Russian Armenia

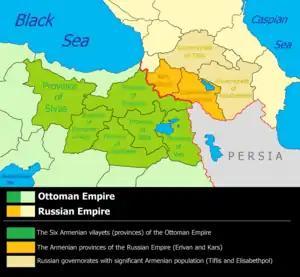
Armenia divided between the Russian and Ottoman empires, 1828–1917

Russian Armenia is the period of Armenian history under Russian rule from 1828, when Eastern Armenia became part of the Russian Empire following Qajar Iran's loss in the Russo-Persian War (1826–1828) and the subsequent ceding of its territories that included Eastern Armenia per the out coming Treaty of Turkmenchay of 1828.